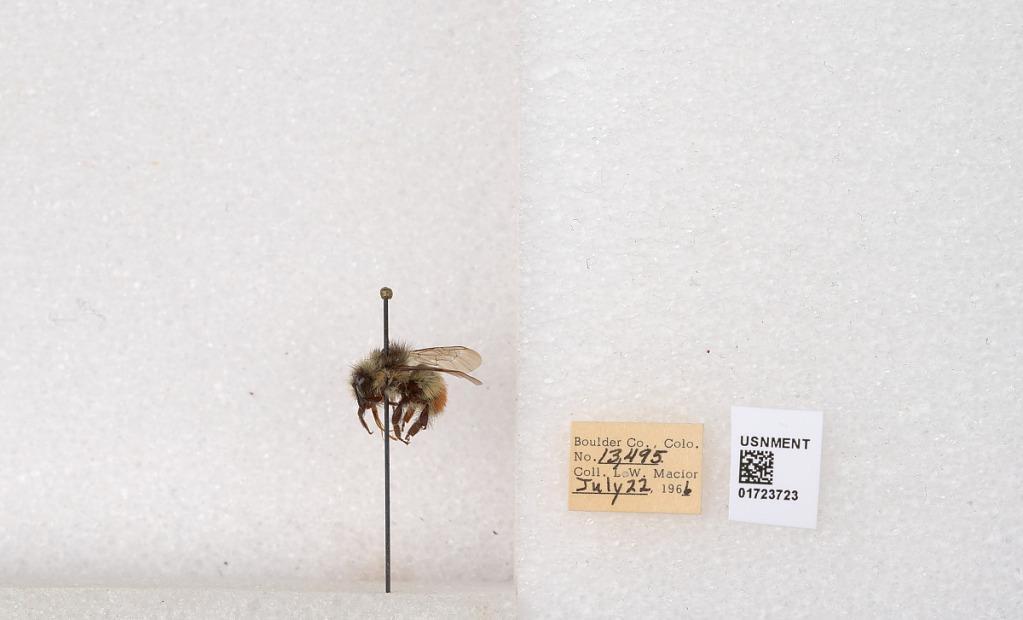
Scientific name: Bombus flavifrons Cresson
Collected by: L. Macior
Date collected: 1966-7-22
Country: United States
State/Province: Colorado
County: Boulder
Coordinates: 40.0925, -105.358